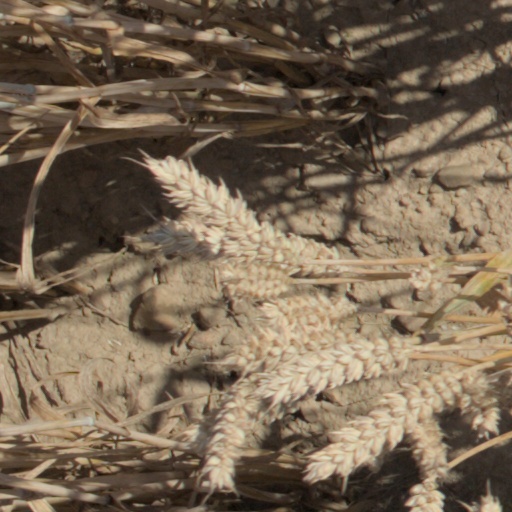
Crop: wheat